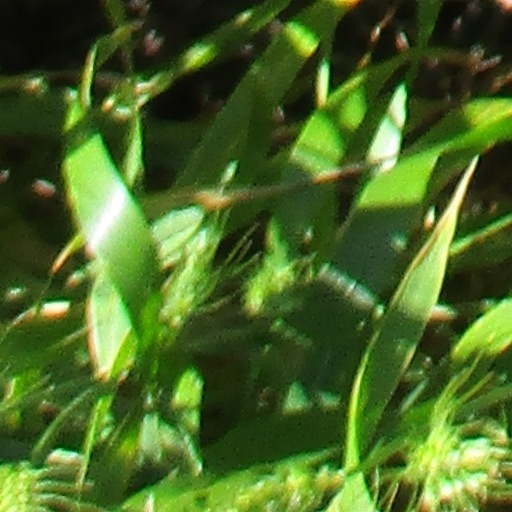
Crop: wheat